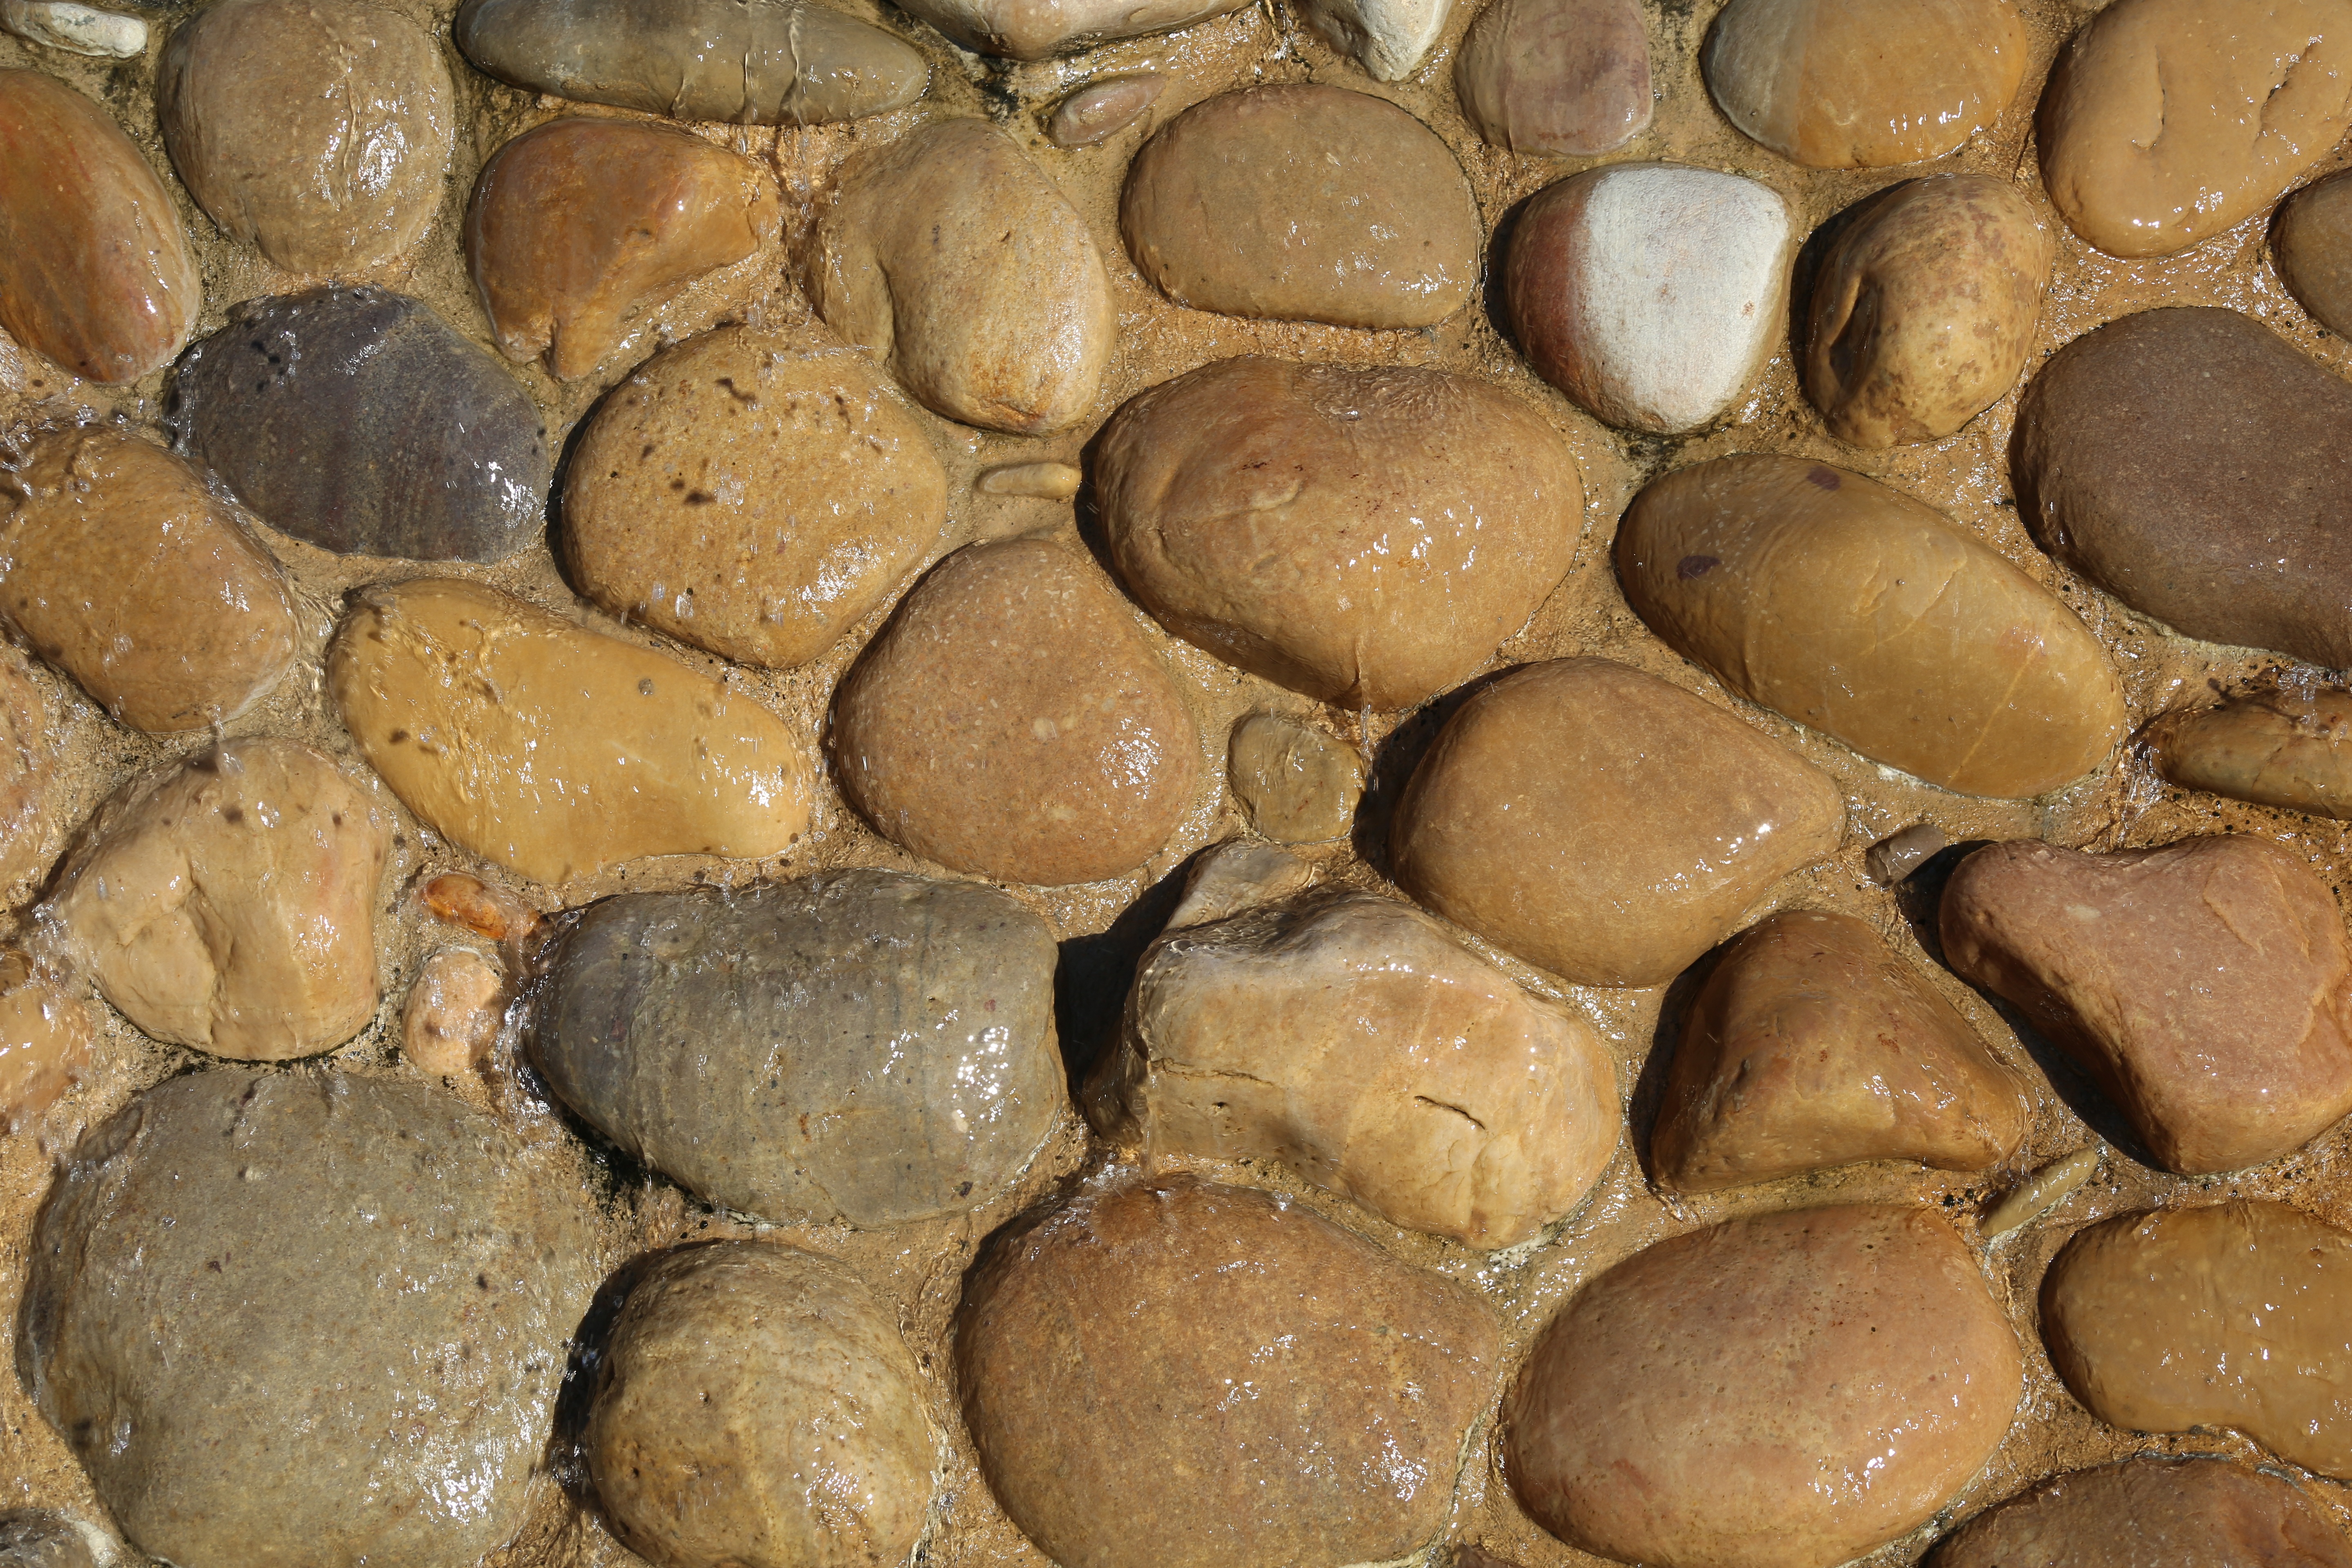
rock, stone, dish, food, natural, pebble, baking, dessert, material, background, grass family, chocolate truffle